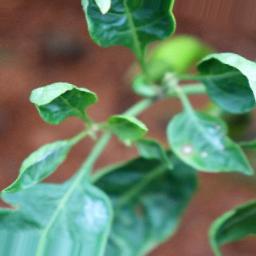
Label: mites_and_trips